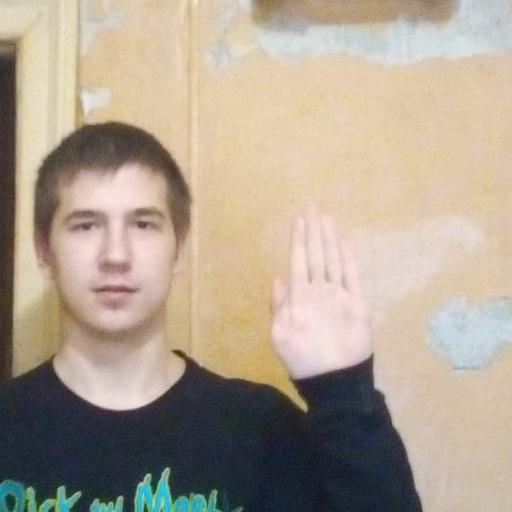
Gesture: stop